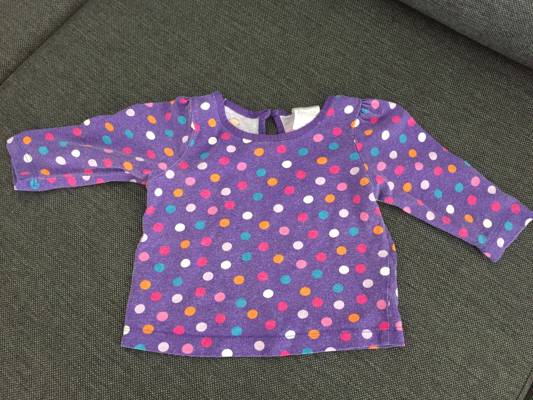
Waste category: clothes